Richard Glücks

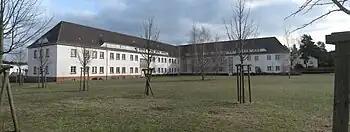
The T-building in Sachsenhausen concentration camp, home of the Concentration Camps Inspectorate from 1938

In 1930, Glücks joined the NSDAP and two years later the SS.